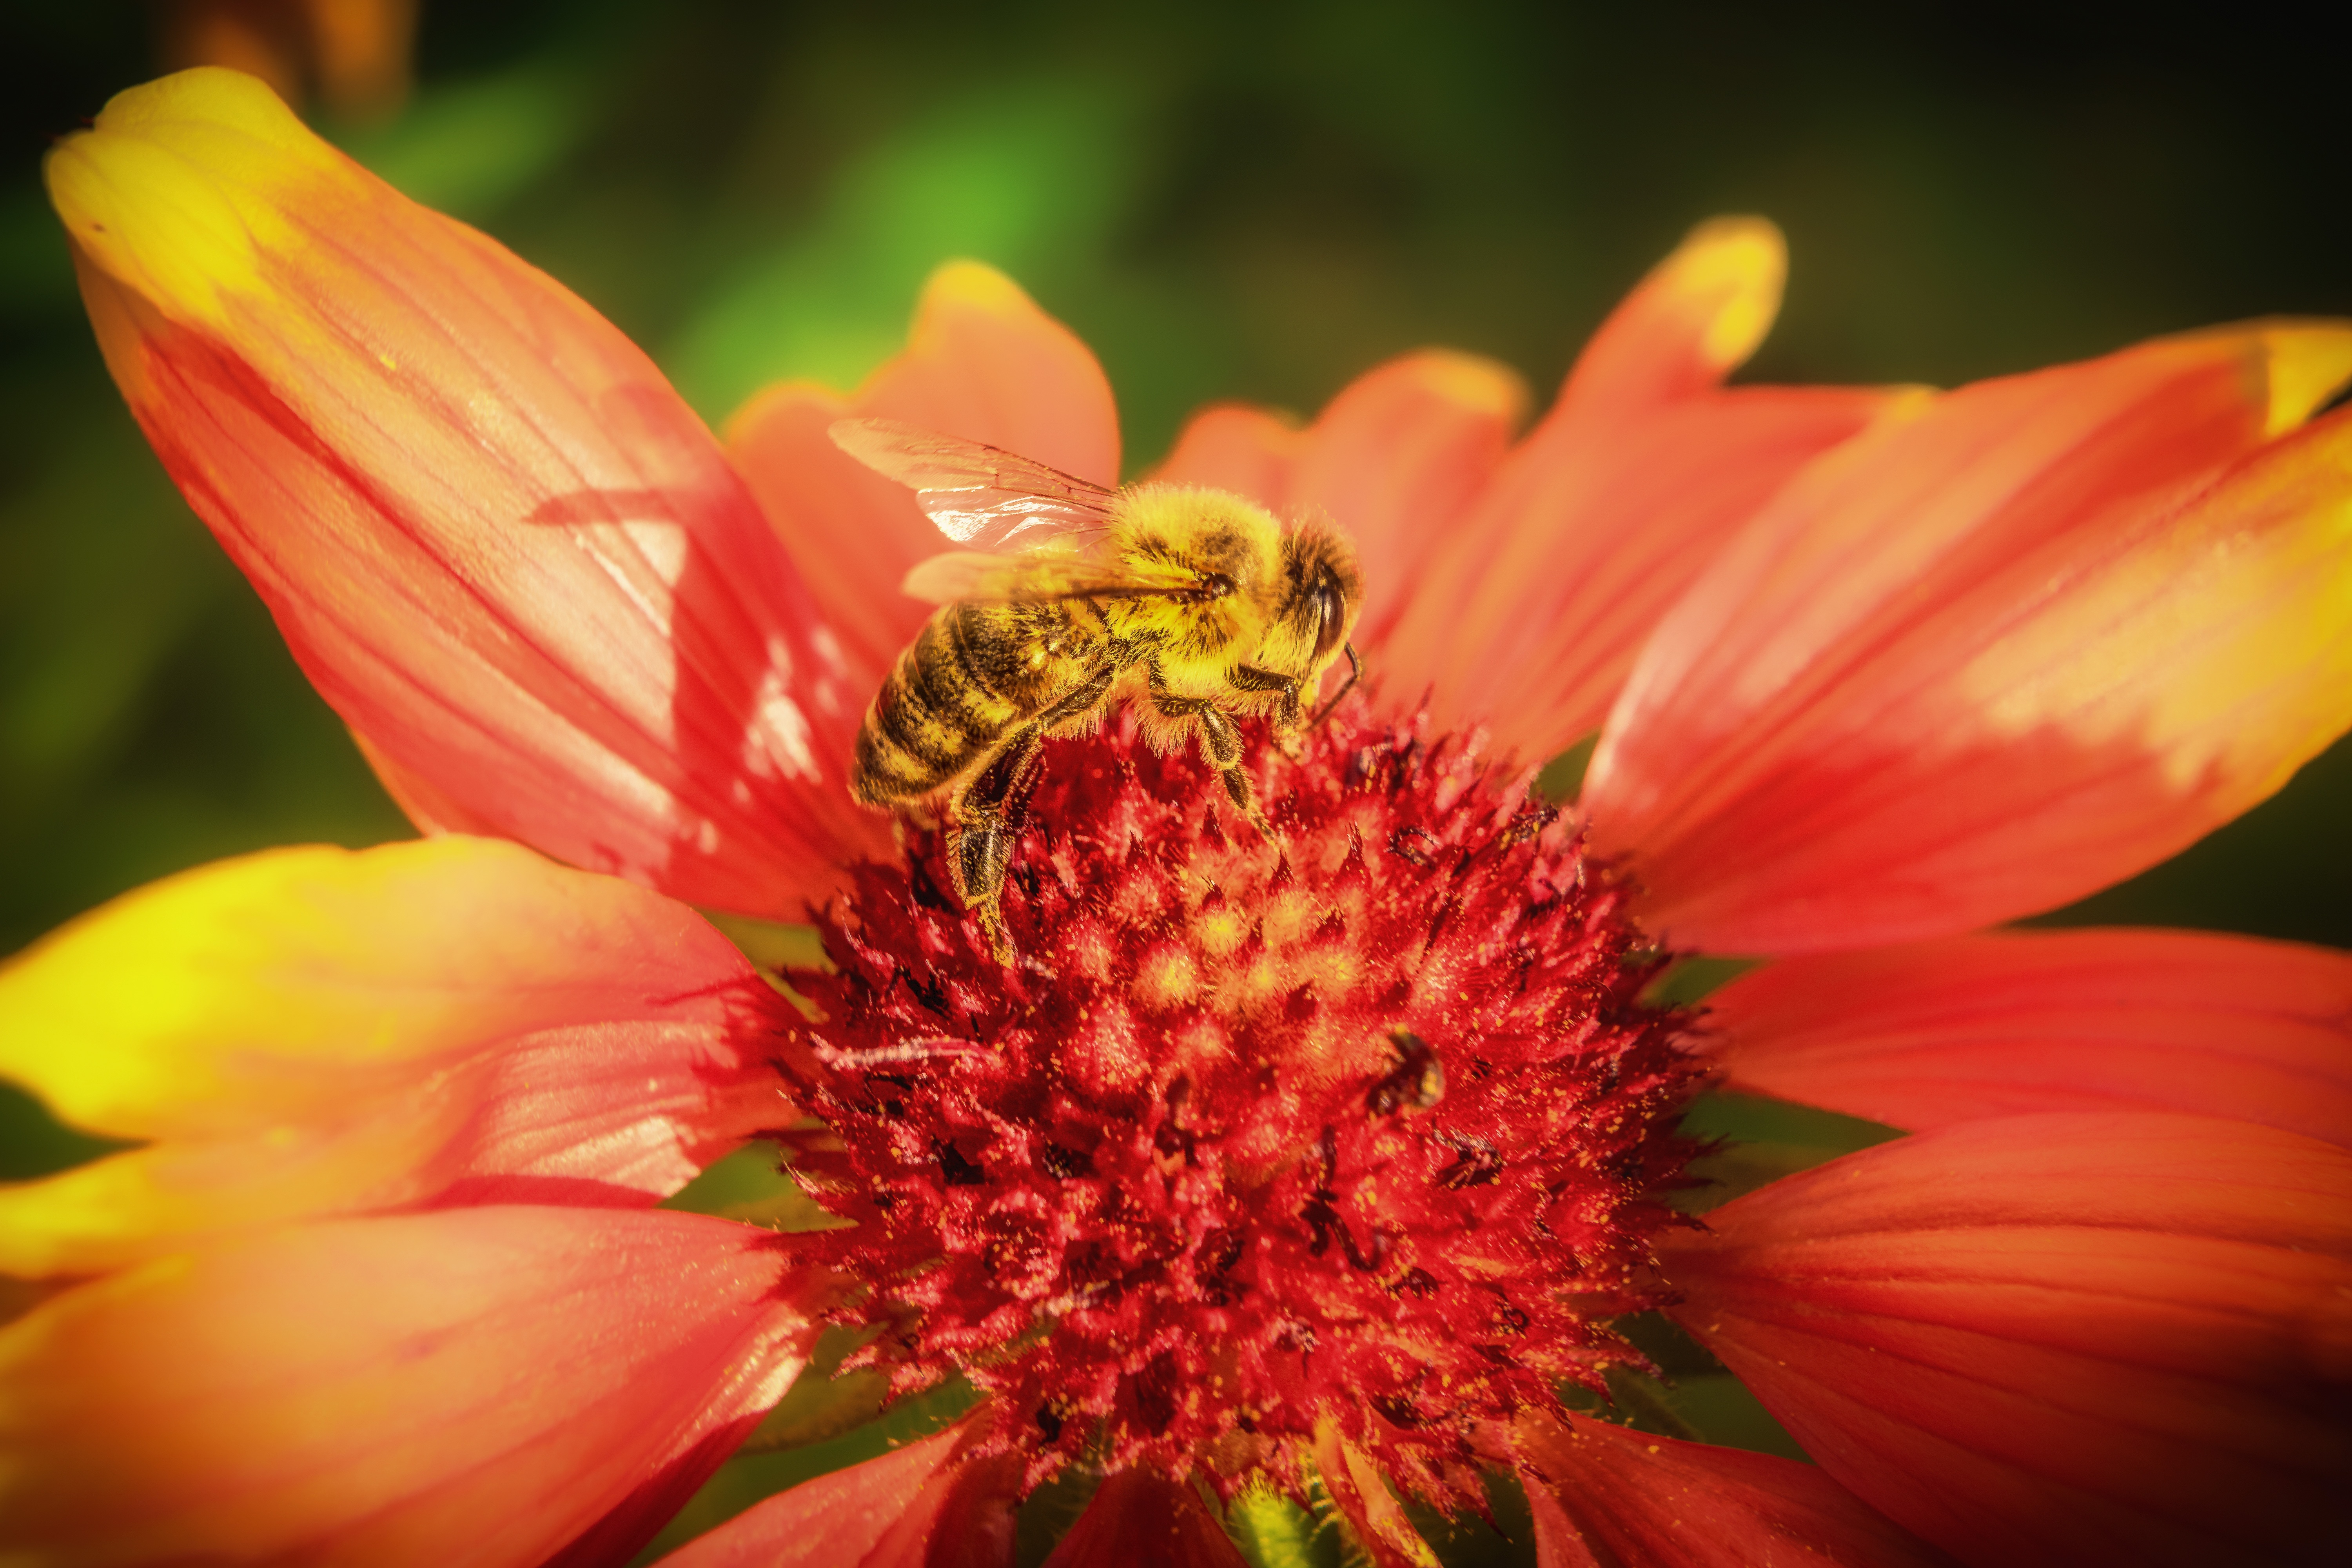
blossom, plant, photography, flower, petal, bloom, pollen, red, insect, macro, botany, yellow, close, flora, wildflower, close up, dahlia, bee, nectar, macro photography, flowering plant, daisy family, land plant